Nasi kandar

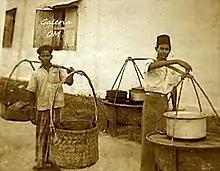
The dish was historically transported via a bamboo/wooden stick on the shoulders - known as "mengandar" in Malay

"Nasi kandar" originates from the early 1900s, when itinerant Indian Muslim vendors would sell curry and rice to the dock employees of Weld Quay, located in George Town, Penang.